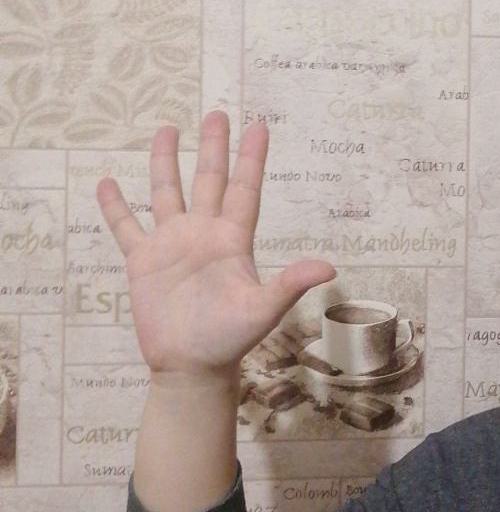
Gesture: palm